Heinz Oberhummer

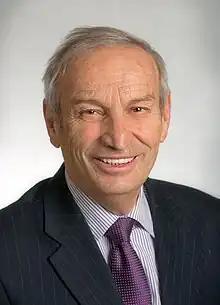

Heinz Oberhummer was an Austrian physicist and skeptic.